Agafangel (Savvin)

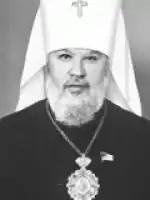
Savvin as a Member of the Verkhovna Rada in 1990

In 1990, the Vinnytsia regional branch of the Soviet Culture Fund nominated him as a candidate for People's Deputies of Ukraine in the Verkhovna Rada. He took part in the elections in Vinnytsia's Old Town electoral district, where he was elected among six candidates in the second round, receiving 57.18% of the votes. On 15 May 1990, he became a People's Deputy of Ukraine of the Verkhovna Rada the 1st convocation. In the parliament, he was a member of the Commission on Village Revival and Social Development.